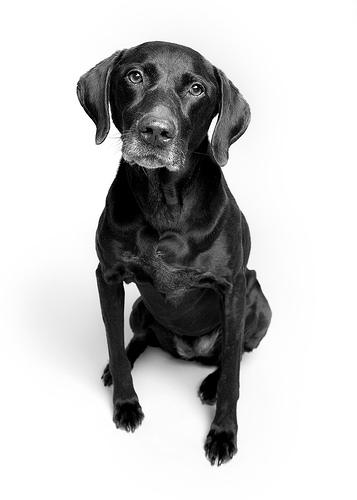
Animal: dog
Breed: german_shorthaired